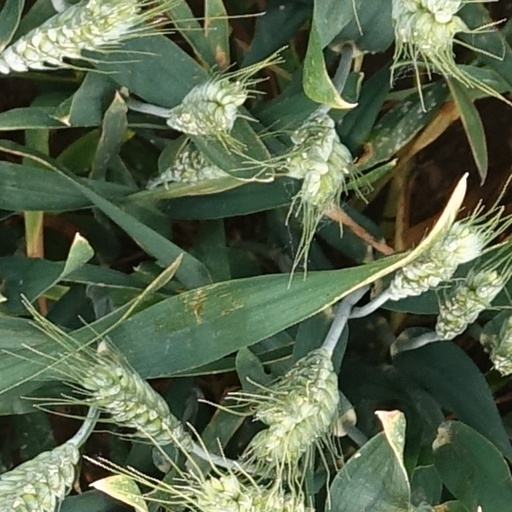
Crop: wheat